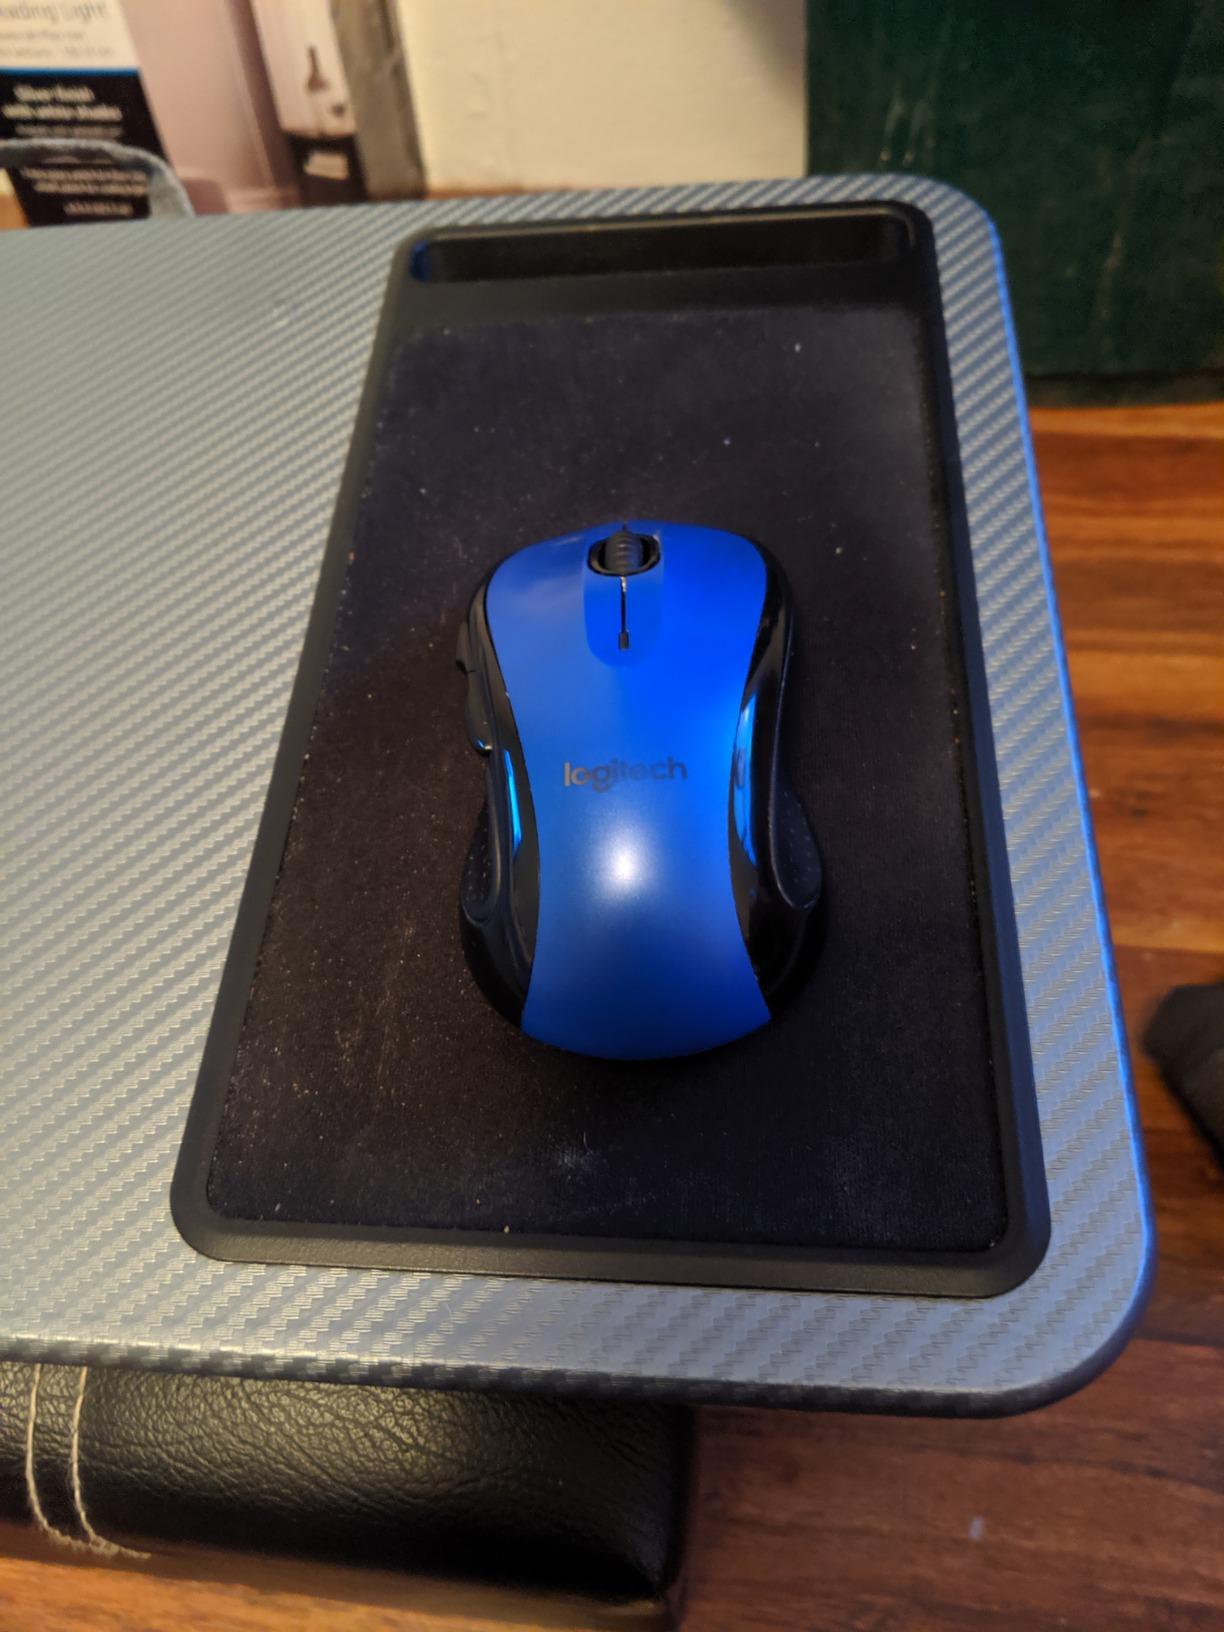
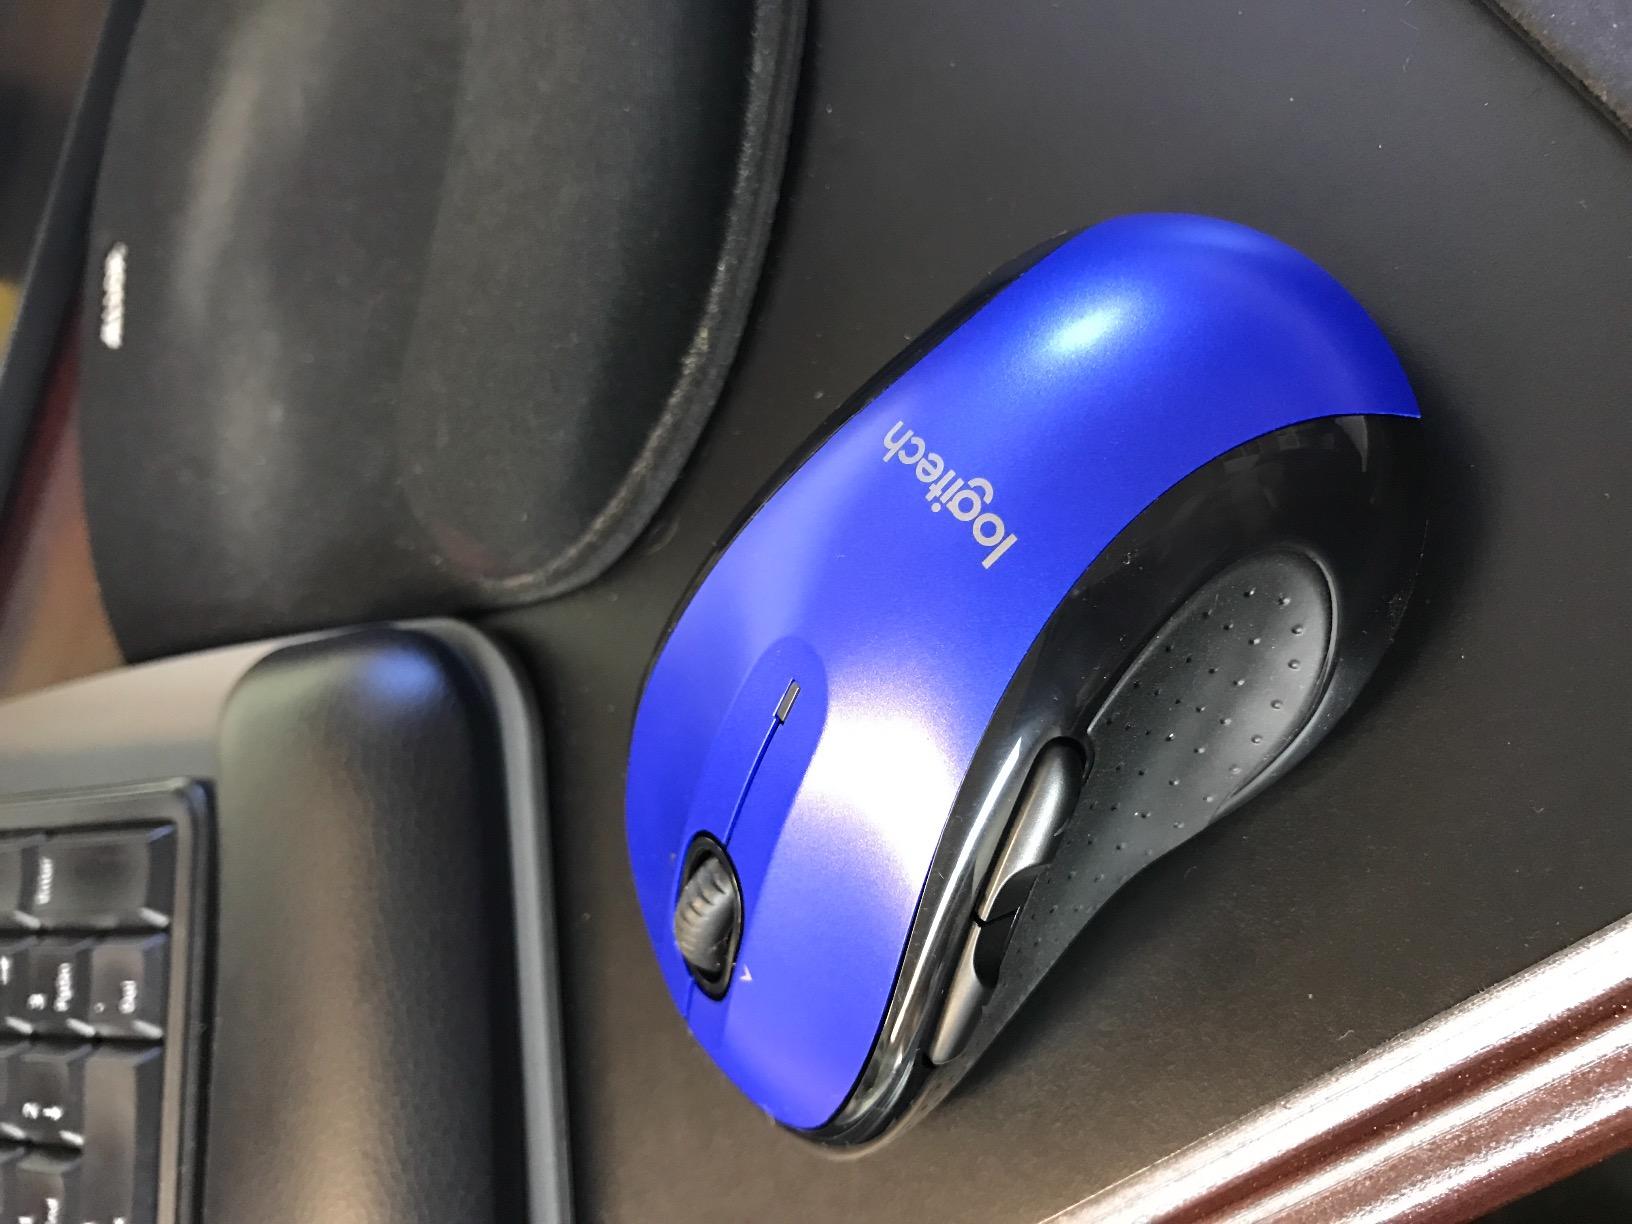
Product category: mouse
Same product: yes